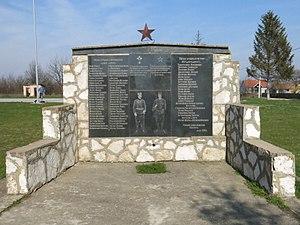
Zablaće est un village de Serbie situé sur le territoire de la Ville de Šabac, district de Mačva. Au recensement de 2011, il comptait 563 habitants.